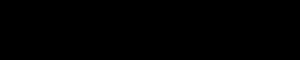
Pier Paolo Pasolini [ˈpjɛr ˈpaːolo pazoˈliːni] est un écrivain, poète, journaliste, scénariste et réalisateur italien, né le 5 mars 1922 à Bologne, et assassiné dans la nuit du 1ᵉʳ au 2 novembre 1975, sur la plage d'Ostie, près de Rome.